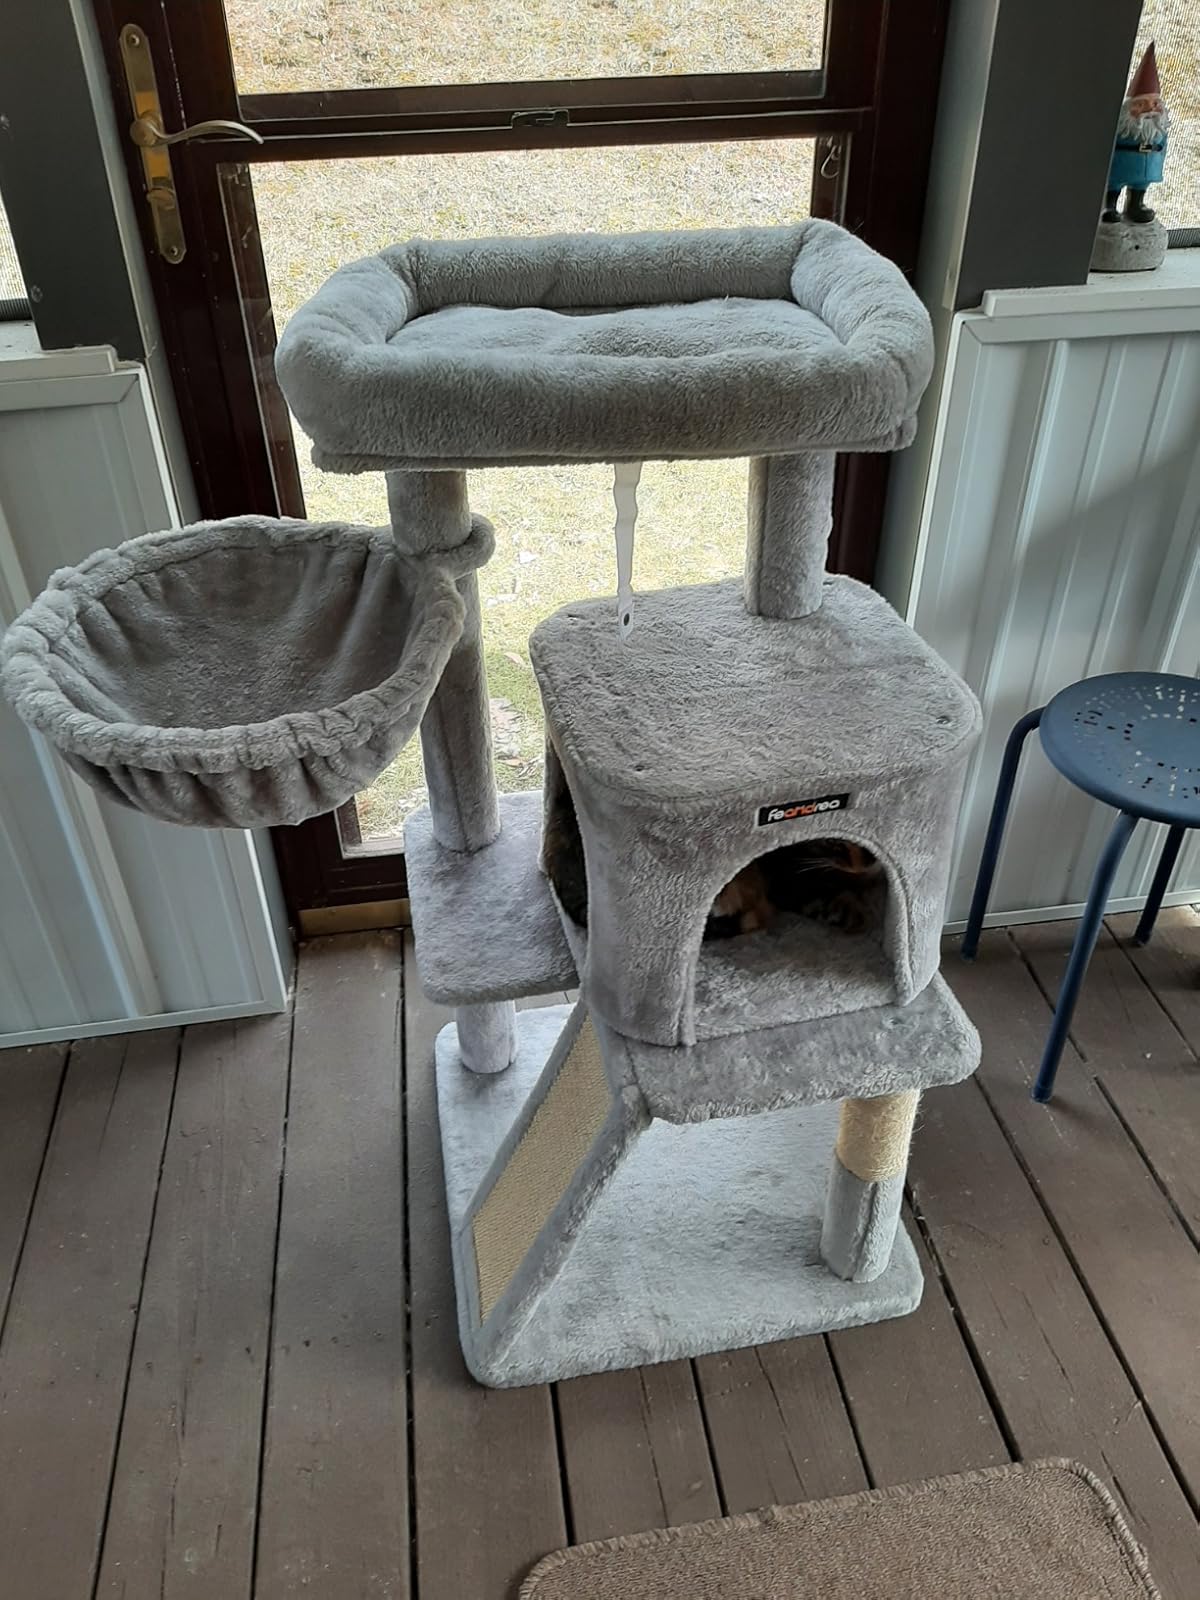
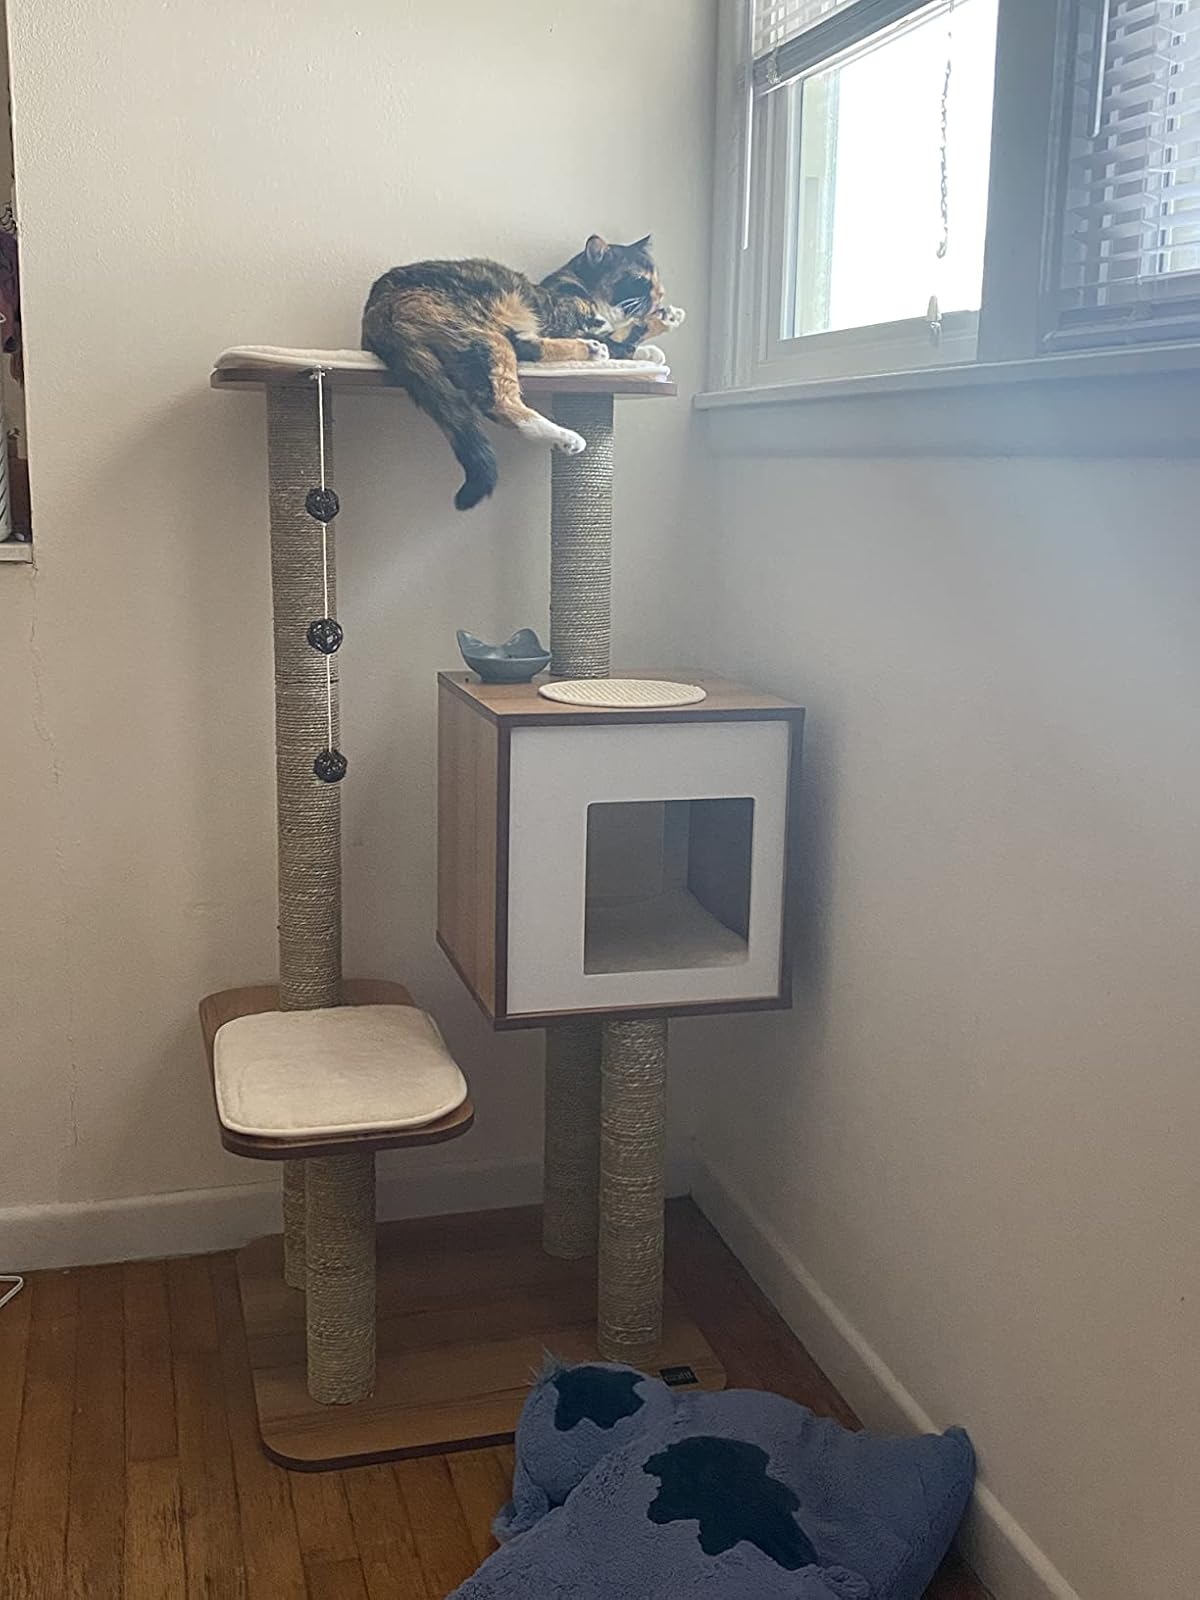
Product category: items_cat tree
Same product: no